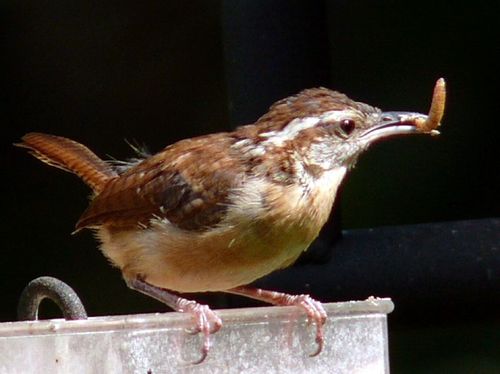
light brown belly and chest, a dark brown back an coverts, long brown retrices, and a long brown bill.
bird has has brown larsus white feet brown rectrices brown secondaries and white throat and light tan belly.
this bird has a small head, a long bill and a white and brown spotted back
this bird sports dark brown coloring on it's wings and tail feathers with a brown breast coloring mixed with intermittent white streaks throughout.
a small brown and white bodied bird and brown feathers.
the is colorful bird has a long beak with long legs
this bird is brown and white in color, with a curved beak.
this bird is brown with white and has a long, pointy beak.
this bird is brown with white and has a long, pointy beak.
this darker brown colored bird has a long curved black bill.
Species: Carolina Wren